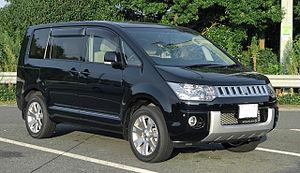
Le Mitsubishi Delica est une automobile produite par le constructeur Mitsubishi sous cinq générations depuis 1967. De 1967 à 2007, elle a été une camionnette. La cinquième mouture de 2007 est devenue un monospace.